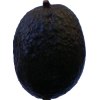
Label: black_avocado